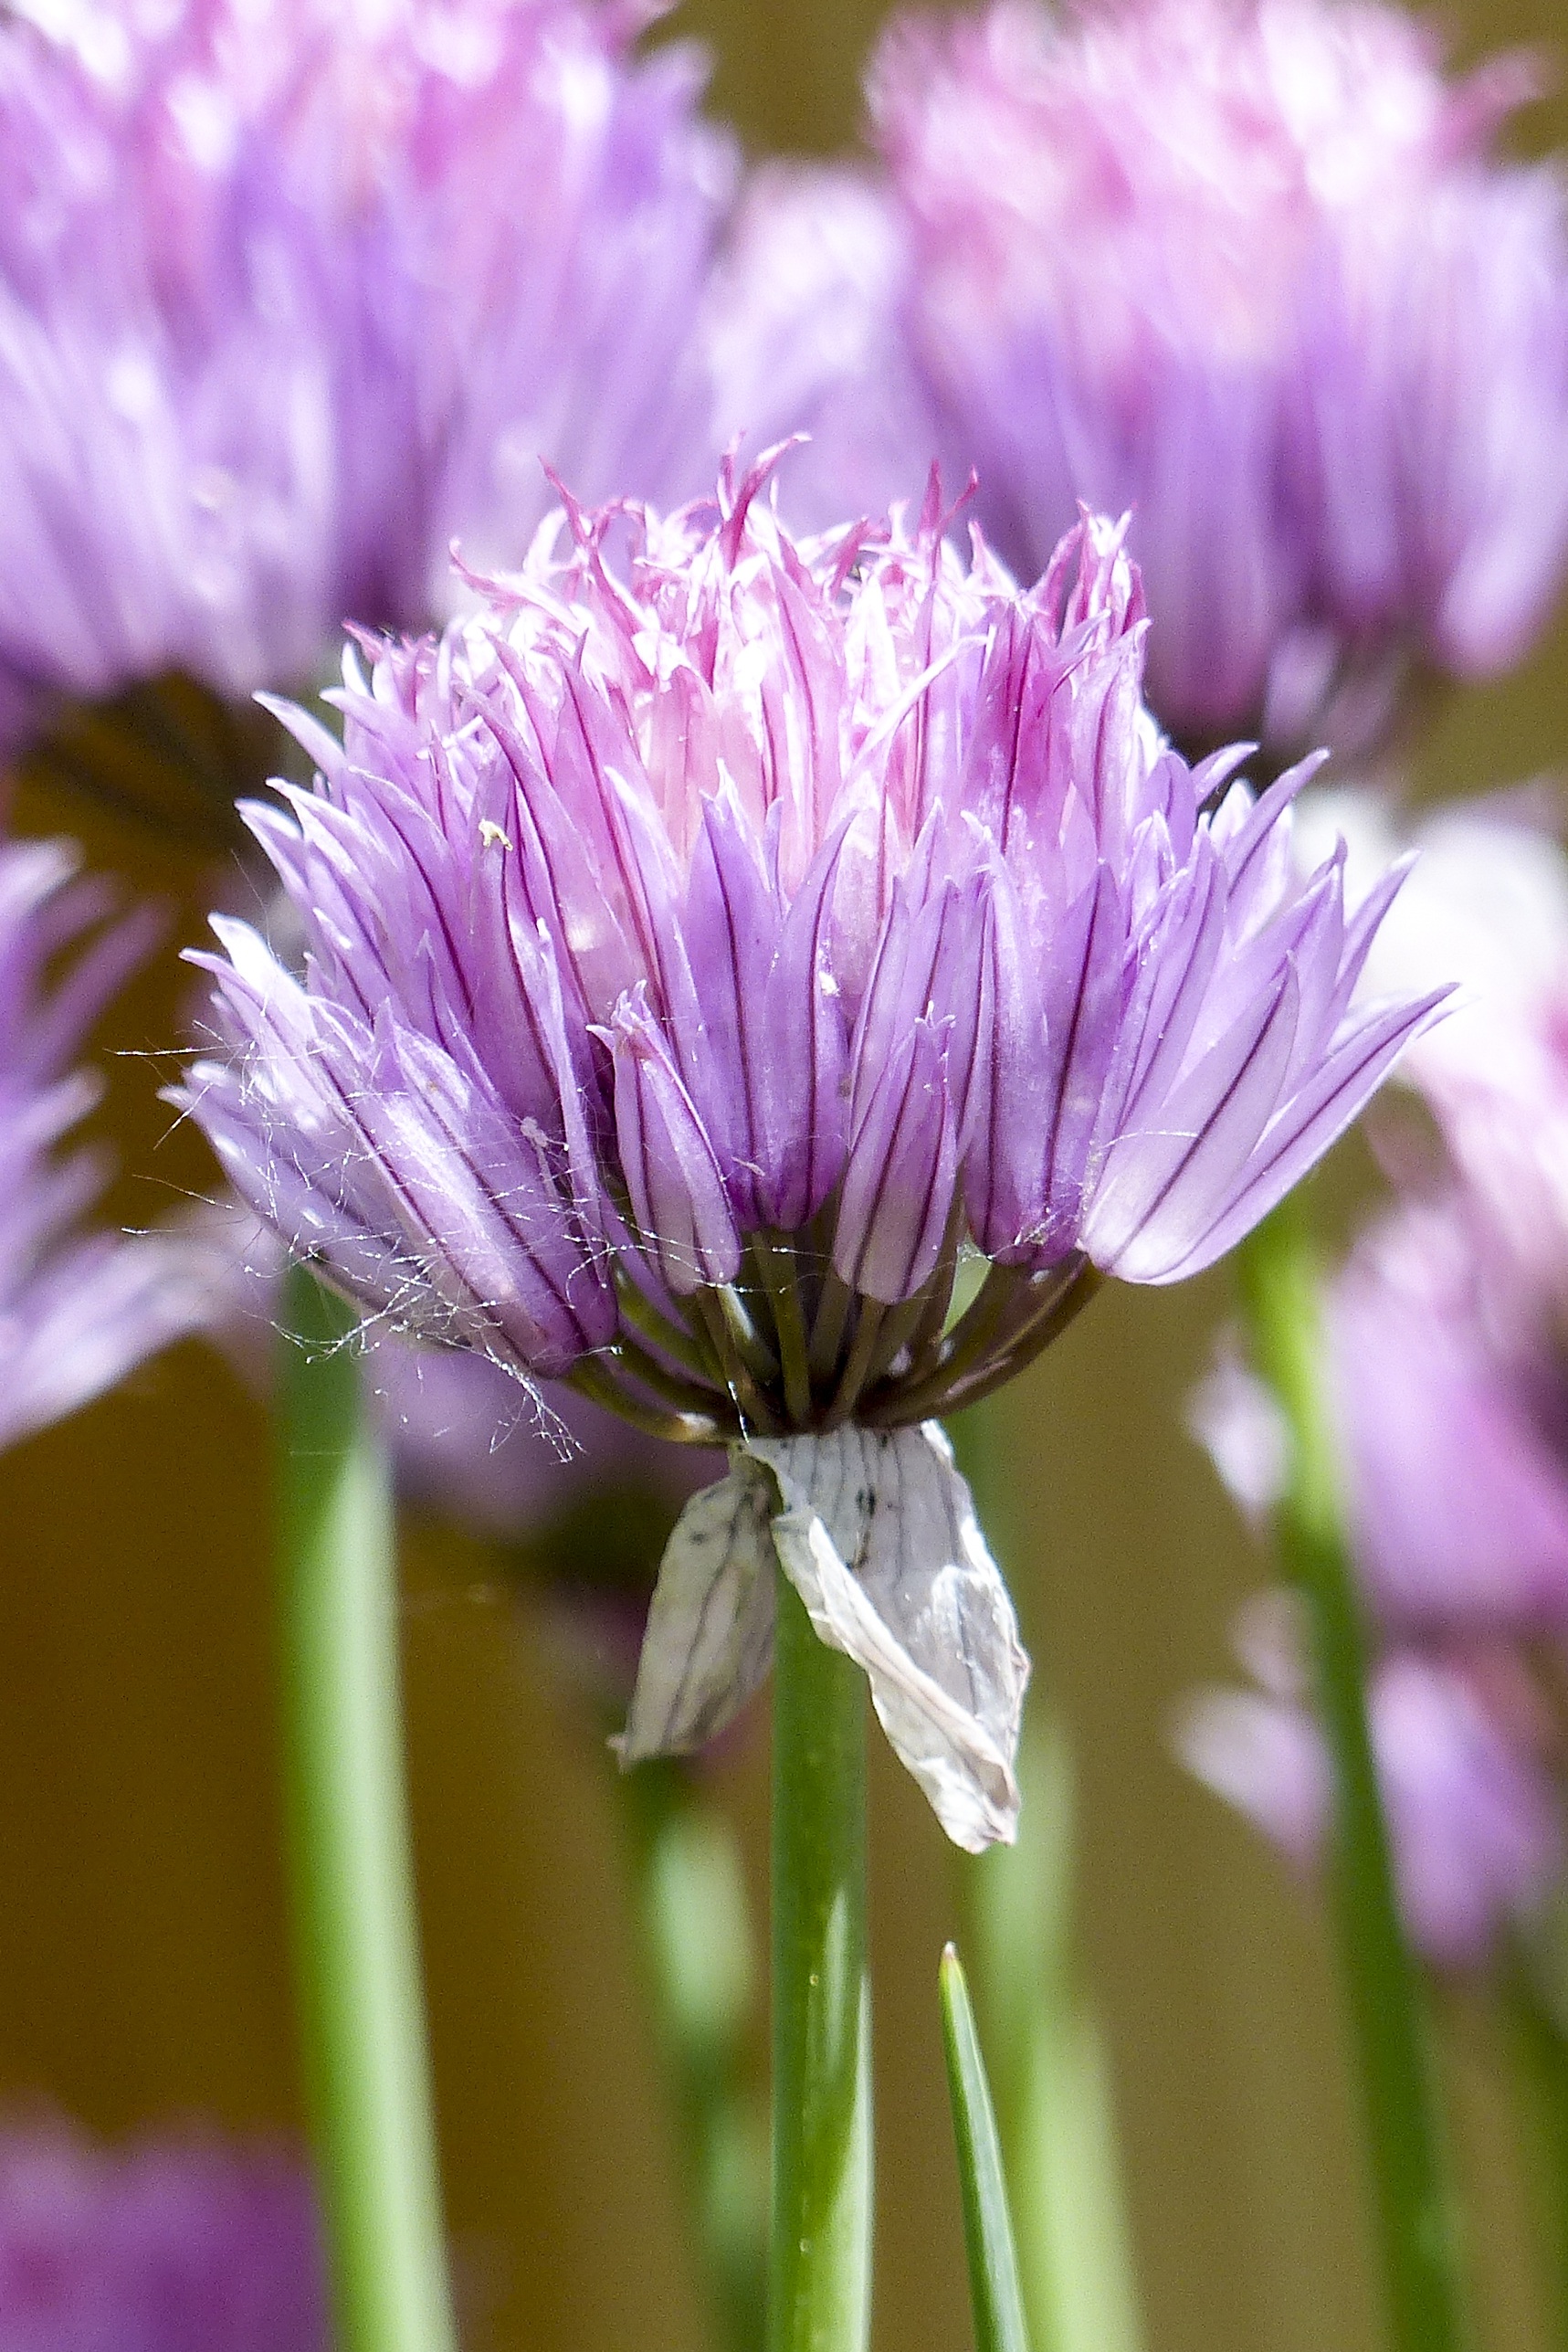
nature, blossom, plant, flower, petal, food, herb, produce, vegetable, macro, botany, blooming, garden, healthy, flora, onion, wildflower, close up, gardening, chives, macro photography, herbal, flowering plant, daisy family, plant stem, land plant